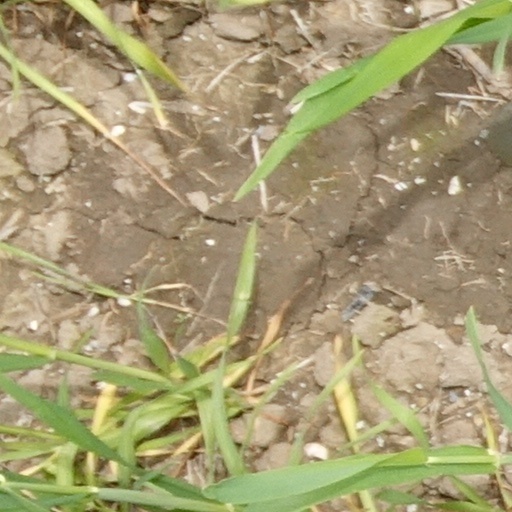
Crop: wheat